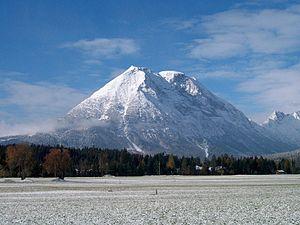
La Hohe Munde est un sommet des Alpes, à 2 662 m d'altitude, dans le Wetterstein, et en particulier dans le chaînon de Mieming, en Autriche.